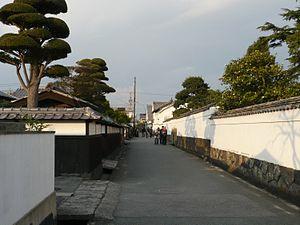
Les sites de la révolution industrielle Meiji au Japon : sidérurgie, construction navale et extraction houillère, en japonais 明治日本の産業革命遺産 製鉄・鉄鋼、造船、石炭産業 forment un patrimoine industriel composé d’une série de vingt-trois monuments se trouvant essentiellement dans la région de Kyushu-Yamaguchi au sud-ouest du Japon. Cet ensemble témoigne du développement industriel rapide qu’a connu le pays entre le milieu du XIXᵉ et le début du XXᵉ siècle, fondé sur la sidérurgie, la construction navale et l’extraction du charbon. Ils illustrent le processus par lequel de Japon féodal a cherché à opérer un transfert de technologie depuis l’Europe et l’Amérique à partir du milieu du XIXᵉ siècle et la manière dont cette technologie a été adaptée aux besoins et aux traditions sociales du pays. Ce processus est considéré comme le premier transfert d’industrialisation réussi de l’Occident vers une nation non occidentale.